81st Regiment of Foot (Loyal Lincoln Volunteers)

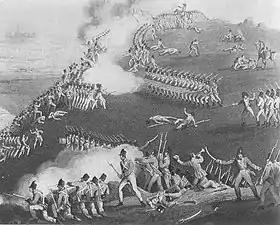
The Battle of Castalla April 1813

The regiment was raised by Major General Albemarle Bertie as the Loyal Lincoln Volunteers, in response to the threat posed by the French Revolution, on 23 September 1793. However, no levy money would be provided. The original complement was composed of the Militia of Lincoln volunteering to serve in the new regiment: the regiment was embodied in January 1794. On 25 January 1794, the Loyal Lincoln Volunteers were redesignated as the 81st Regiment of Foot. The regiment was quartered in Lincoln and Gainsborough. The first commander was Lieutenant Colonel Lewis.